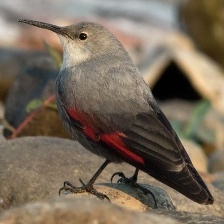
Species: WALL CREAPER
Scientific name: TICHODROMA MURARIA